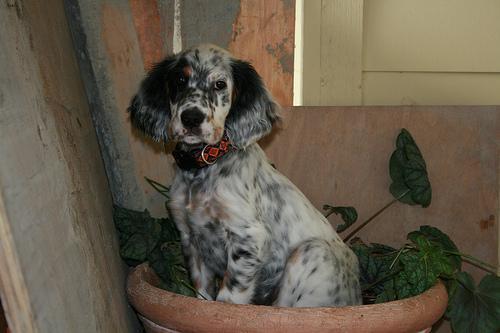
english setter